Jiaochangkou station

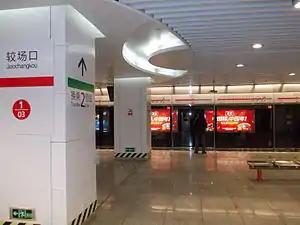
Platform of Line 1

Jiaochangkou is an interchange station between Line 1 and Line 2 of Chongqing Rail Transit in Chongqing Municipality, China, which opened in 2004. It is located in Yuzhong District.